Visa policy of Papua New Guinea

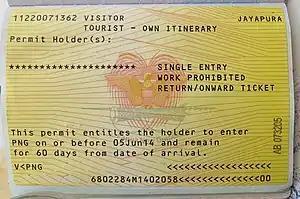
Visa sticker

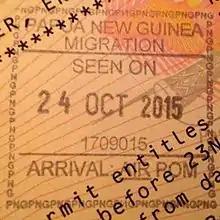
Entry stamp

Visitors to Papua New Guinea must obtain either a visa on arrival or an e-Visa to enter the country. Visitors may also apply for a visa from the PNG diplomatic missions.